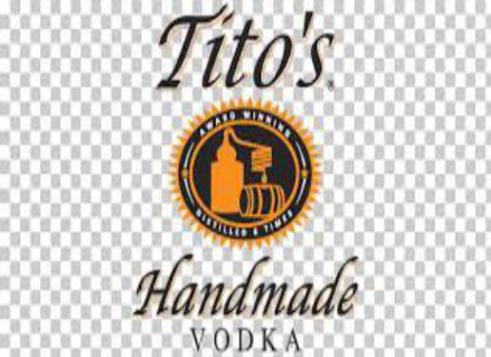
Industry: Food